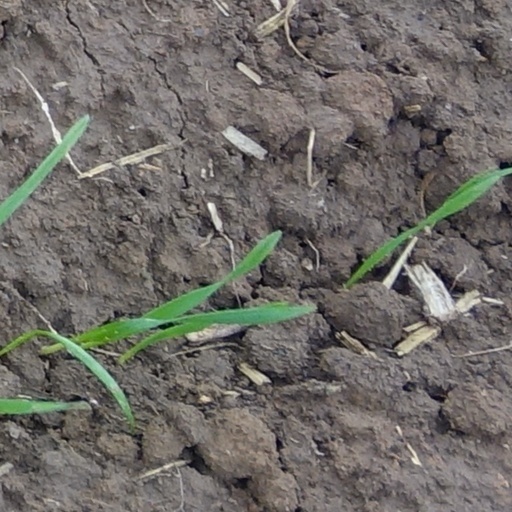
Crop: wheat